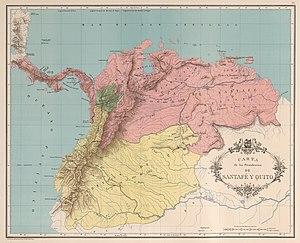
L’histoire de la Colombie commence il y a plus de 20 000 ans. Différentes civilisations amérindiennes se développent dès cette époque, dont la plus influente est celle du peuple Chibcha. Celui-ci domine le centre du pays lorsque Christophe Colomb « découvre » l'Amérique en 1492.
Le royaume de Nouvelle-Grenade, en espagnol Nuevo Reino de Granada, est le nom que la couronne d'Espagne donna à un territoire du nord de l'Amérique du Sud au XVIᵉ siècle lors de sa colonisation des Amériques. Il couvrait une grande partie du territoire actuel de la République de Colombie, l'Équateur, le Panama, et une partie du Venezuela. Son territoire relève de la Real Audiencia de Santa Fe de Bogotá de 1550 à 1718 tandis qu'il fait partie de la vice-royauté du Pérou, puis fait partie de la vice-royauté de Nouvelle-Grenade, dont le siège se trouve dans la même ville. Après plusieurs tentatives pour former des États indépendants dans les années 1810, le royaume et la vice-royauté s'effondrent avec l'établissement de la République de Colombie.